Beyond the Hills

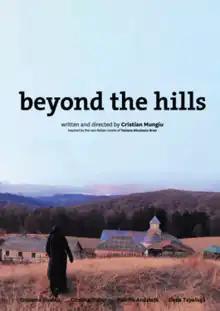
Film poster

Beyond the Hills is a 2012 Romanian drama film directed by Cristian Mungiu, starring Cristina Flutur and Cosmina Stratan. The narrative follows two young women at an Eastern Orthodox convent in Romania.